Boeing B-29 Superfortress

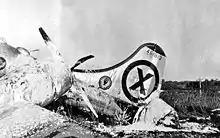
Photo-reconnaissance B-29 that crashed on final approach to Iruma Air Base, Japan, after an attack by several MIG-15's over the Yalu River. Five crew died. The tail gunner shot down a MiG, and the remaining Migs were engaged by their P-51 escort (9 November 1950).

At the end of WWII, Soviet development of modern four-engine heavy bombers lagged behind the West. The Petlyakov Pe-8—the sole heavy bomber operated by the Soviet Air Forces—first flew in 1936. Intended to replace the obsolete Tupolev TB-3, only 93 Pe-8s were built by the end of WWII. During 1944 and 1945, four B-29s made emergency landings in Soviet territory after bombing raids on Japanese Manchuria and Japan. In accordance with Soviet neutrality in the Pacific War, the bombers were interned by the Soviets despite American requests for their return. Rather than return the aircraft, the Soviets reverse engineered the American B-29s and used them as a pattern for the Tupolev Tu-4.